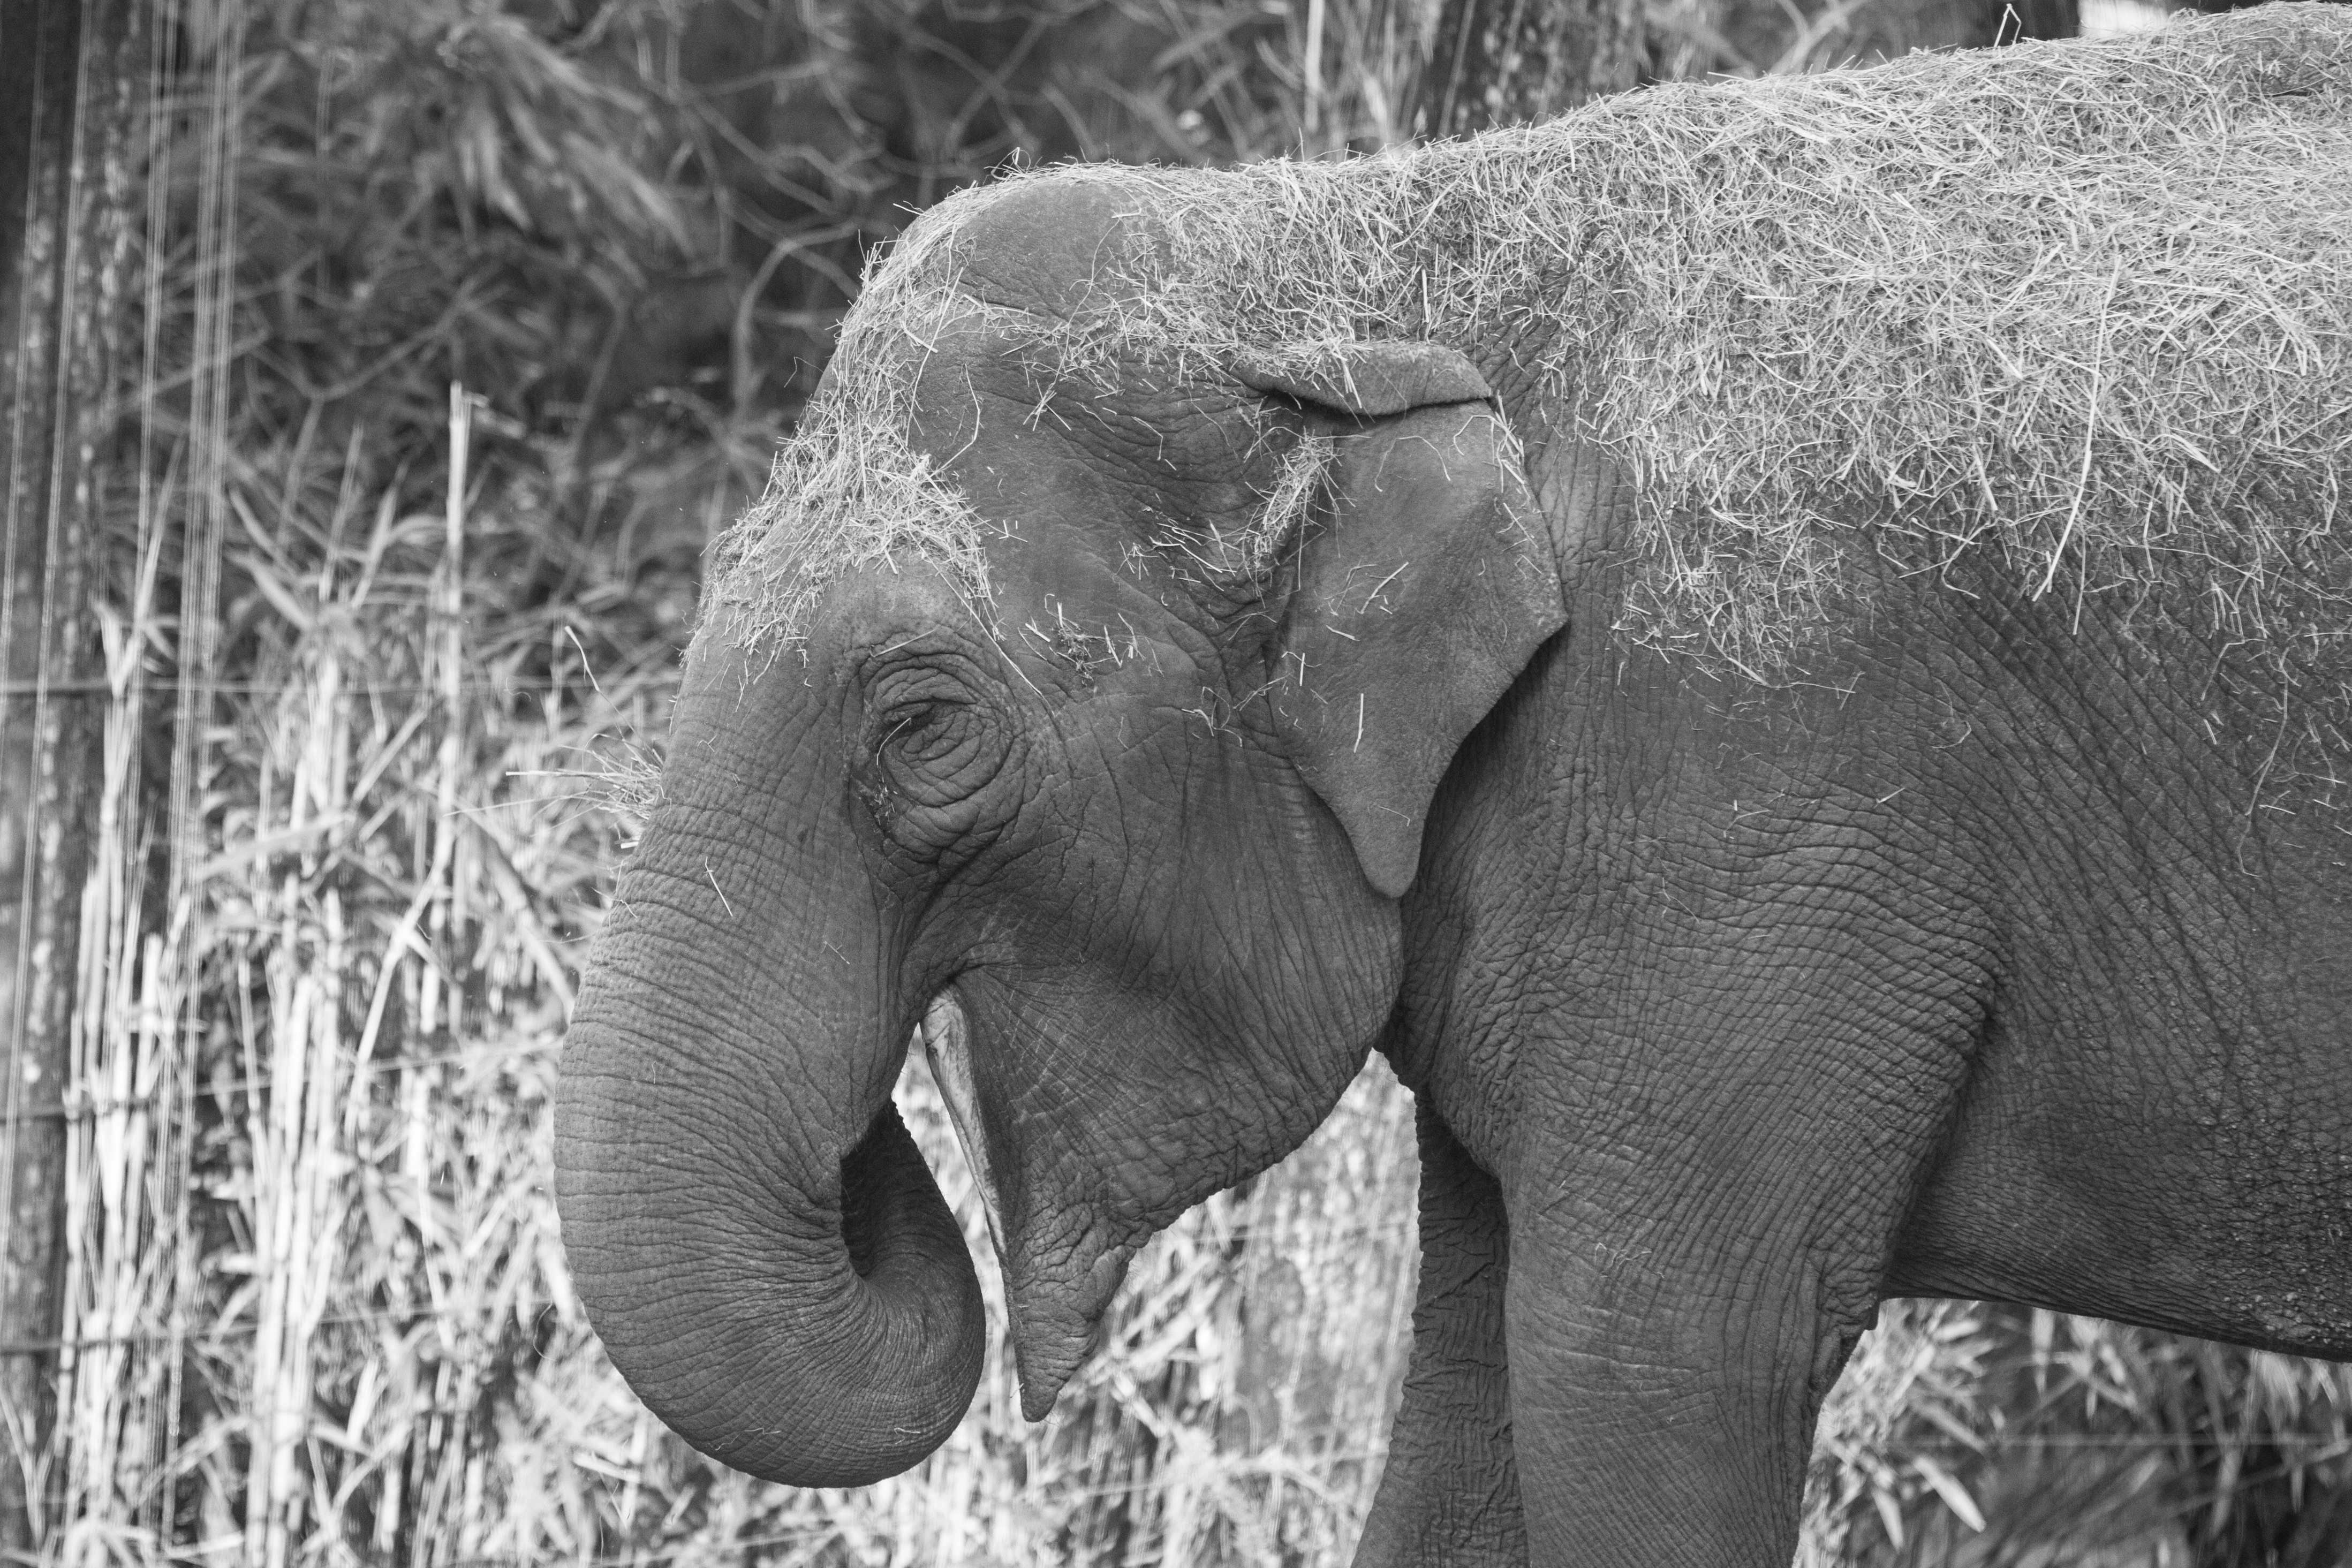
nature, black and white, wildlife, mammal, monochrome, fauna, elephant, animals, indian elephant, african elephant, monochrome photography, elephants and mammoths, burgers zoo